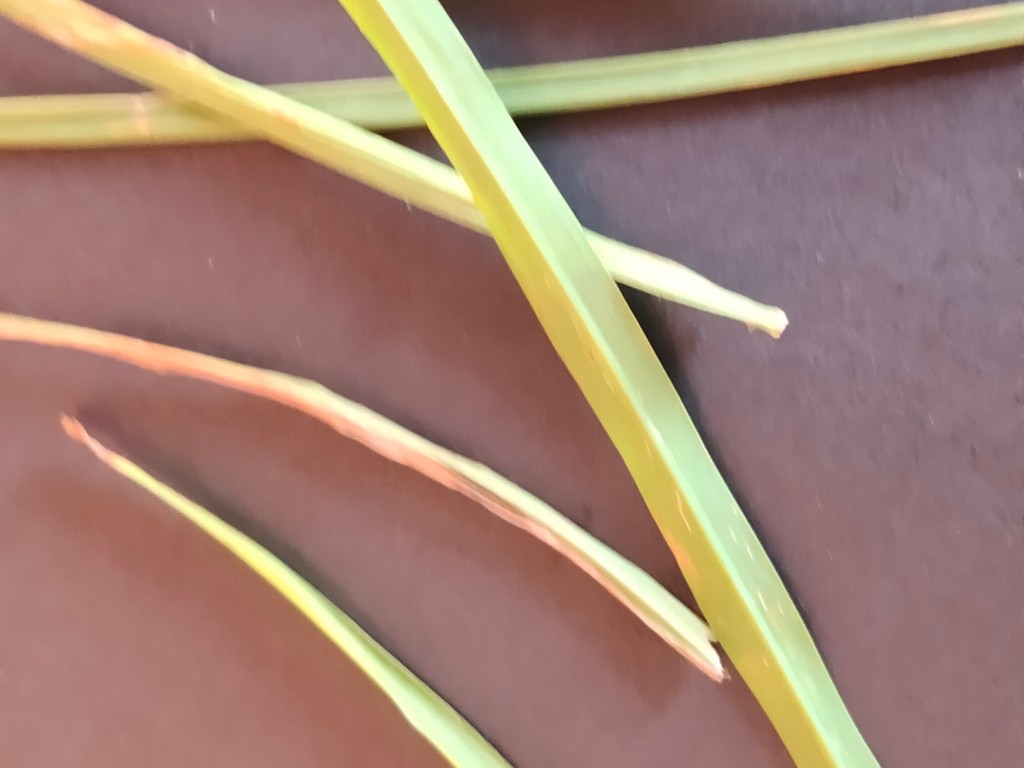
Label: Unhealthy